Answer in natural language. Considering the relative positions, is pedestal sink with a wide basin to the left or right of toilet? Choose between the following options: right or left
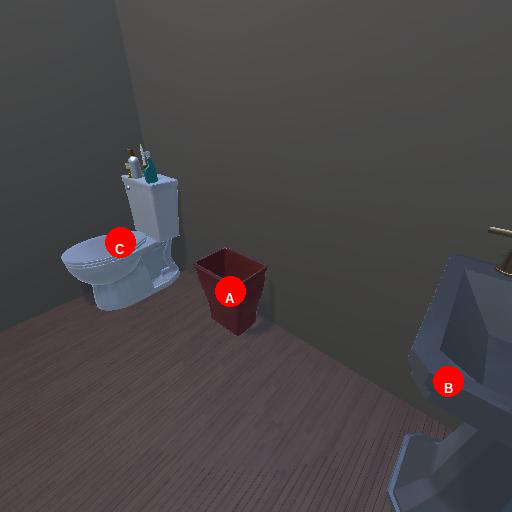
<answer>right</answer>